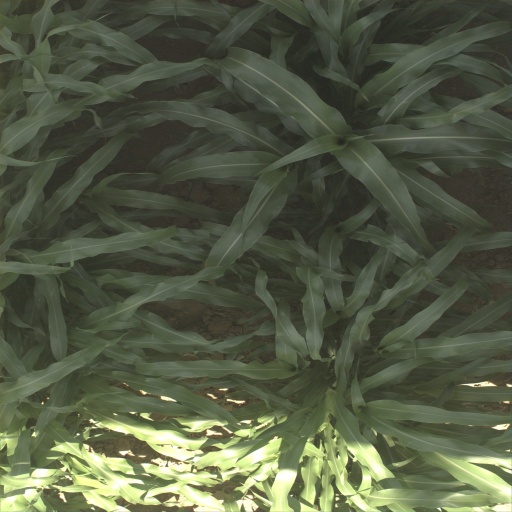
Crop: sorghum